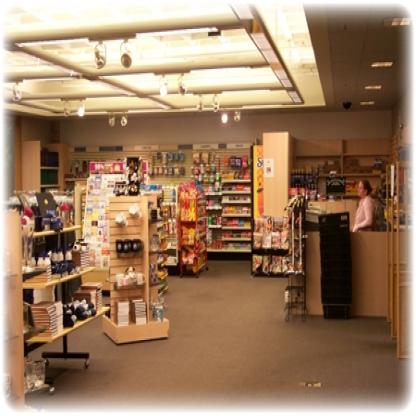
Scene: Indoor